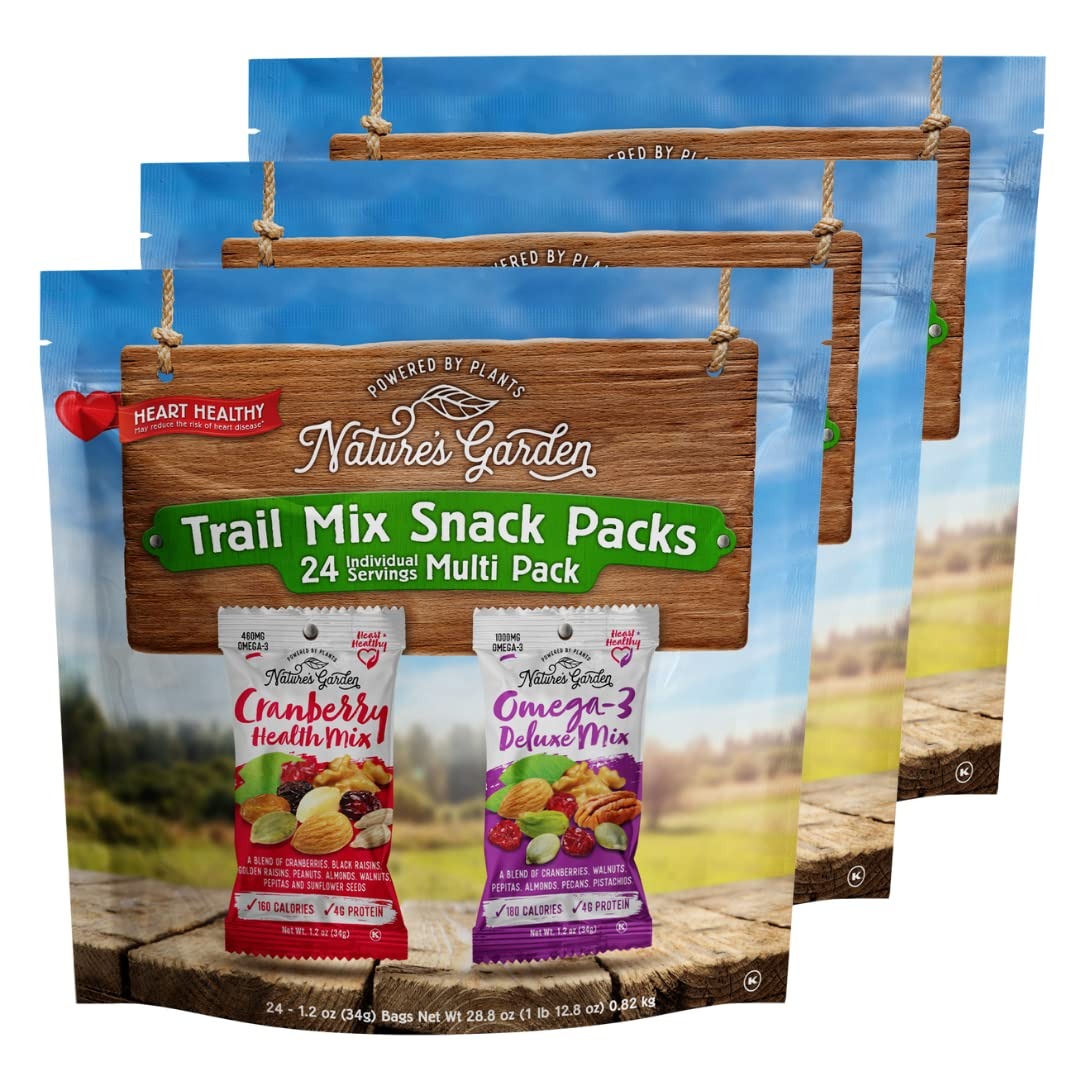
Item Name: Nature's Garden Trail Mix Snack Pack - 28.8oz. (Pack of 3)
Bullet Point 1: SAVVY SNACKS FOR ALL! Featured inside this multi-pack are our fan-favorite Omega-3 Deluxe Mix and Cranberry Health Mix. Both of these healthy snacks are proudly vegan, dairy-free, and gluten-free. So regardless of your dietary requirements, you can enjoy what’s inside our Trail Mix Snack Packs.
Bullet Point 2: TAKE ME ANYWHERE. The convenient size makes these individual packs perfect for savvy snackers on the move. Whether you’re adventuring in the great outdoors or at the office, or simply filling your child’s lunch box, these snacks are as functional as they are delicious.
Bullet Point 3: TOP SHELF INGREDIENTS. All Nature’s Garden products, including our Trail Mix Snack Packs are made with all natural ingredients. That means we take the finest quality mixed nuts, berries, and fruit mother nature has to offer and create snacks that go beyond simply satisfying hunger. So rest assured, when you buy Nature’s Garden, you’re buying the absolute best.
Bullet Point 4: FREE FROM NASTIES. We’ve ditched the bad stuff and are committed to bringing you that good good. Each mix inside our nut snack packs are free from preservatives, trans fats, GMOs, artificial ingredients, artificial flavors, cholesterol, and sodium. Whew! Take a big exhale and chow down without second guessing.
Bullet Point 5: WALLET-FRIENDLY. How do you make a totally delicious, insanely nutritious, and crazy convenient snack even better? Buy in bulk and make it budget-friendly! Our Trail Mix Snack Packs come in a bundle of 72 individual packets featuring two of our best-selling trail mixes. The perfect way to indulge in a variety of yummy, for less.
Bullet Point 6: KICKSTART YOUR HEART. Each of the trail mixes inside our Healthy Trail Mix Snack Packs proudly wear the healthy heart banner. This means that you can munch guilt-free, knowing you’re treating your heart (and soul) to a snack with a greater purpose.
Product Description: For those busy days on the go or slow afternoons at the office. To toss in your kids’ lunch boxes or for your next outdoor adventure. Make Nature’s Garden Organic Trail Mix Snack Packs your go-to for savvy snacking on the move. This bag includes 72 individual 1.2oz (34g) packets of our best-selling fruit and nut trail mix including our Heart Healthy Mix, Omega-3 Deluxe Mix, and Cranberry Health Mix. These convenient snack packs feature the highest quality organic ingredients to keep your energy high and belly full throughout your busy day. Each packet contains a harmony of fruits, nuts, and seeds, featuring almonds, walnuts, pistachios, pecans, pumpkin seeds, and cranberries. Cranberries help fight against disease with their antioxidant benefits, while the nuts and seeds work to help maintain a healthy heart, filled with omega-3 fatty acids. High in fiber, protein, and a rich list of vitamins and minerals, nut and trail mix variety packs work to enrich the body and mind. And with certified organic ingredients in every packet, feel good knowing you’re giving your body the best. Get your hands on a bag of these snack packs to keep you and your family moving and grooving!
Value: 86.4
Unit: Ounce

Price: 38.99